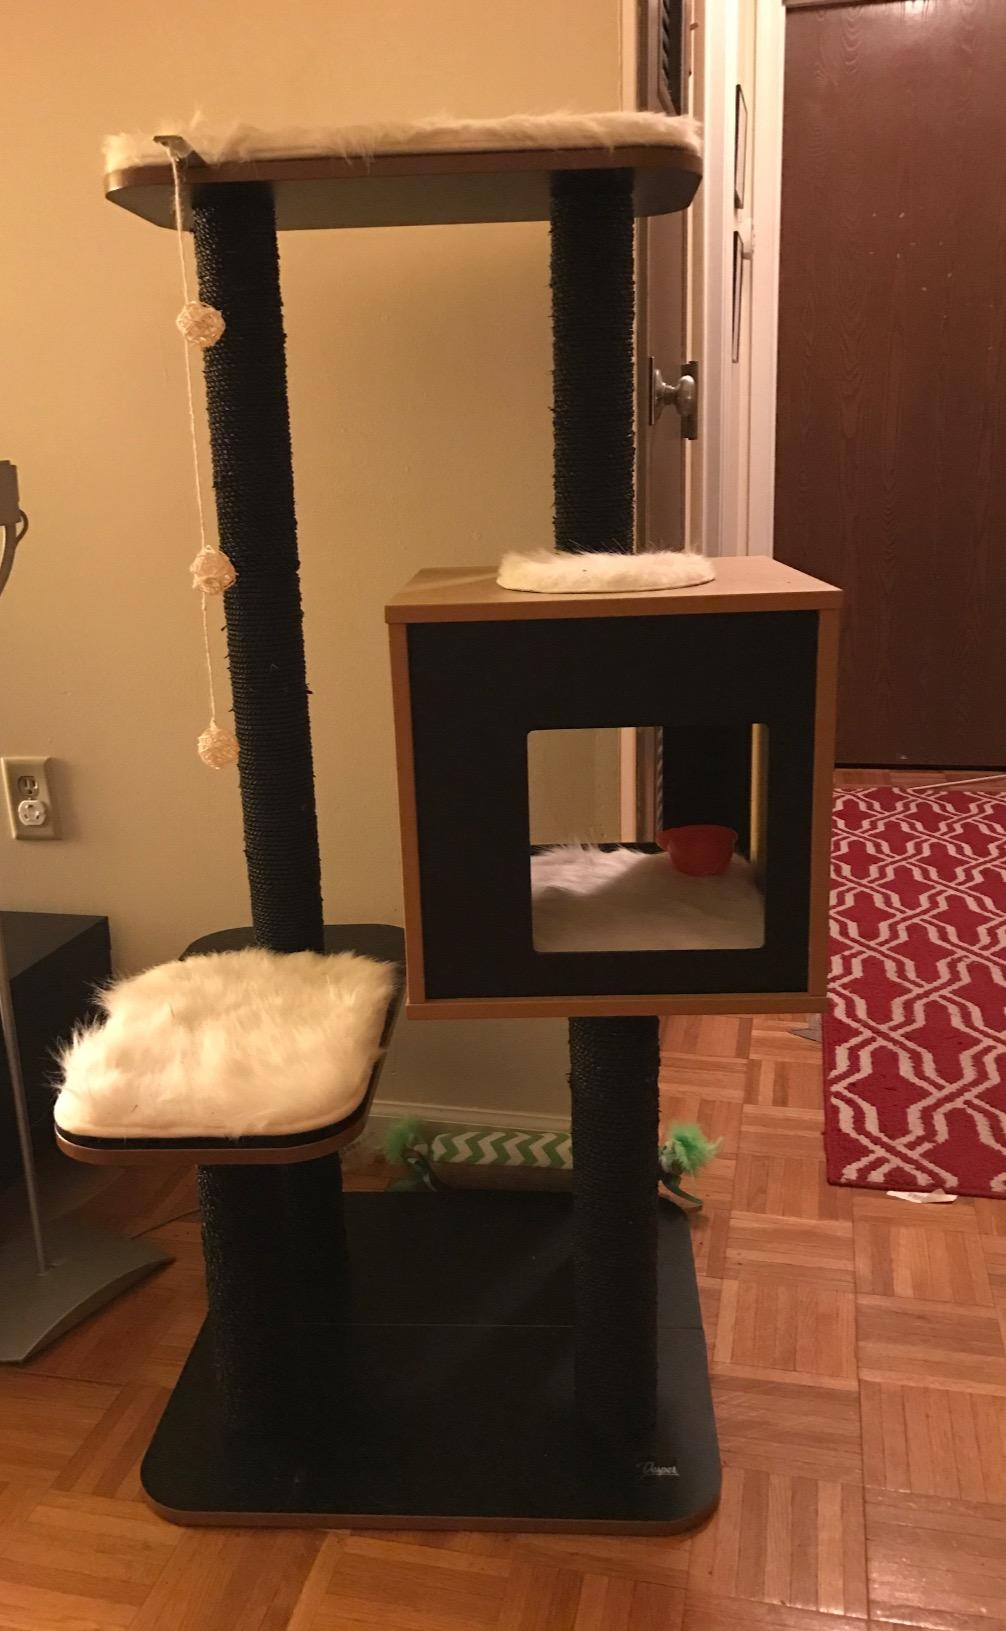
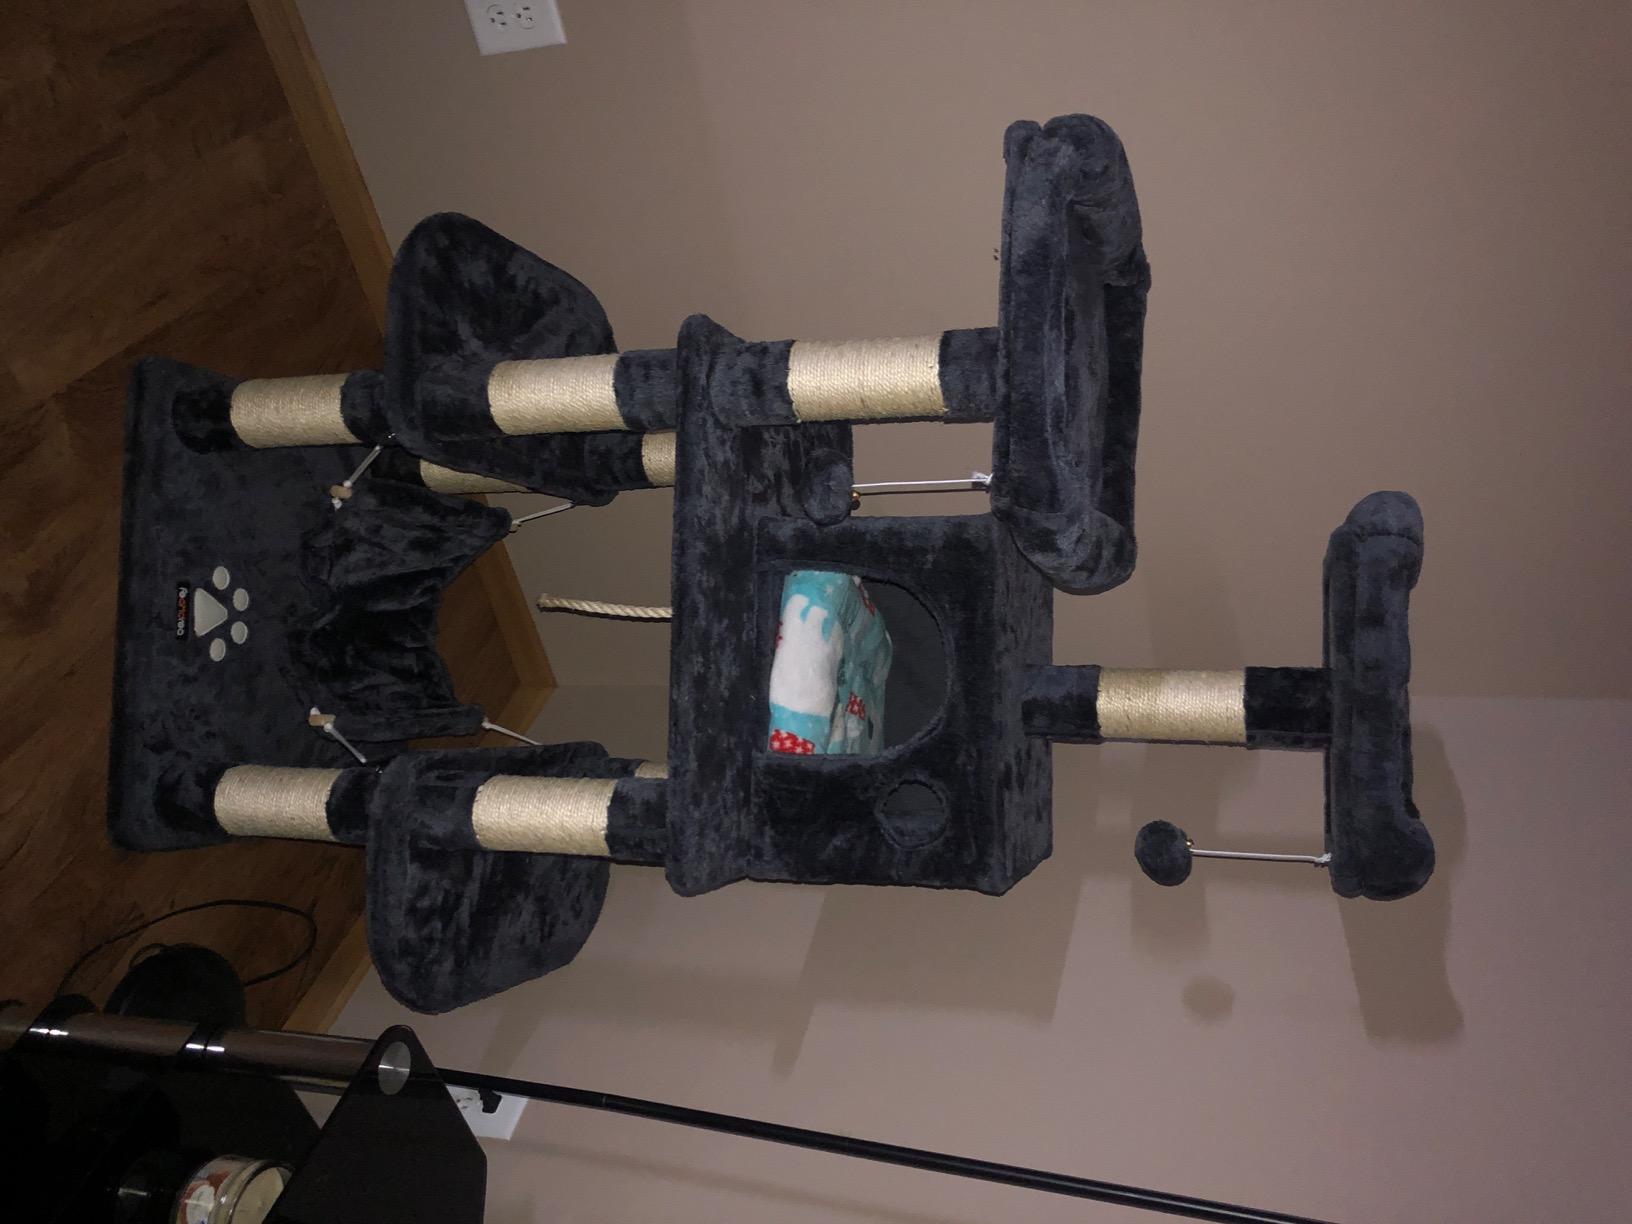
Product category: items_cat tree
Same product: no